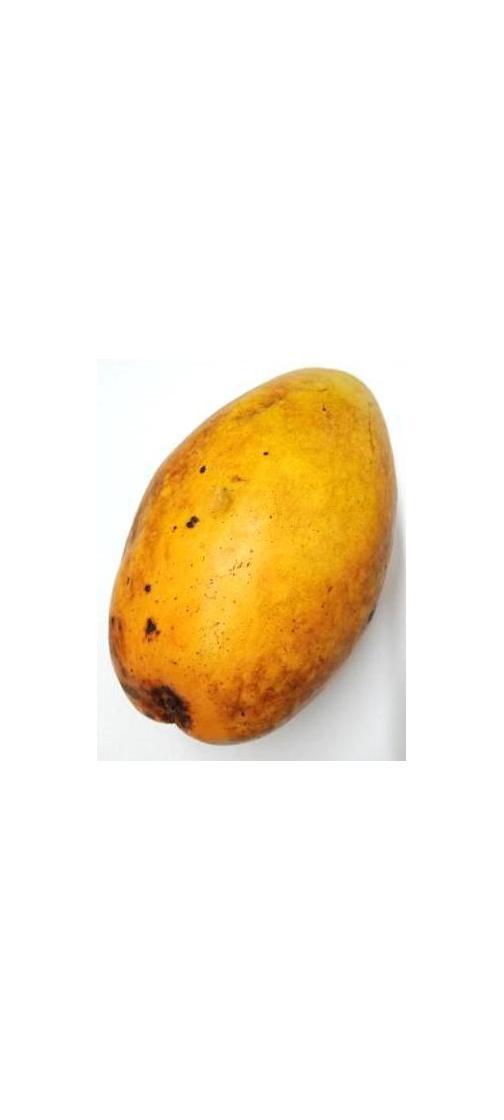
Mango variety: Bari-11